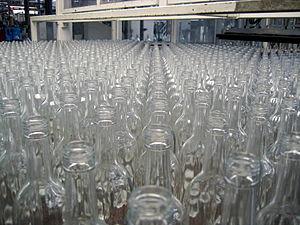
Chaîne de fabrication de bouteilles (St-Gobain Cognac)
La verrerie est l’art de la fabrication du verre et désigne aussi l’atelier du verrier.